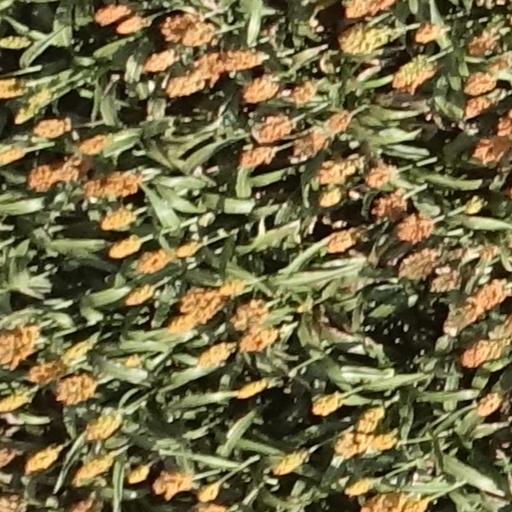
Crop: sorghum